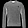
Label: Pullover